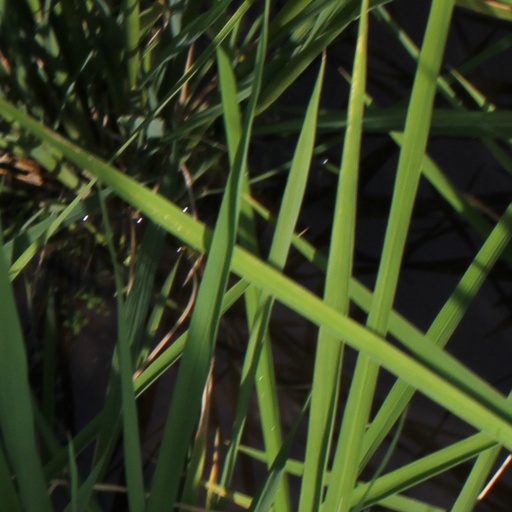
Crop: rice